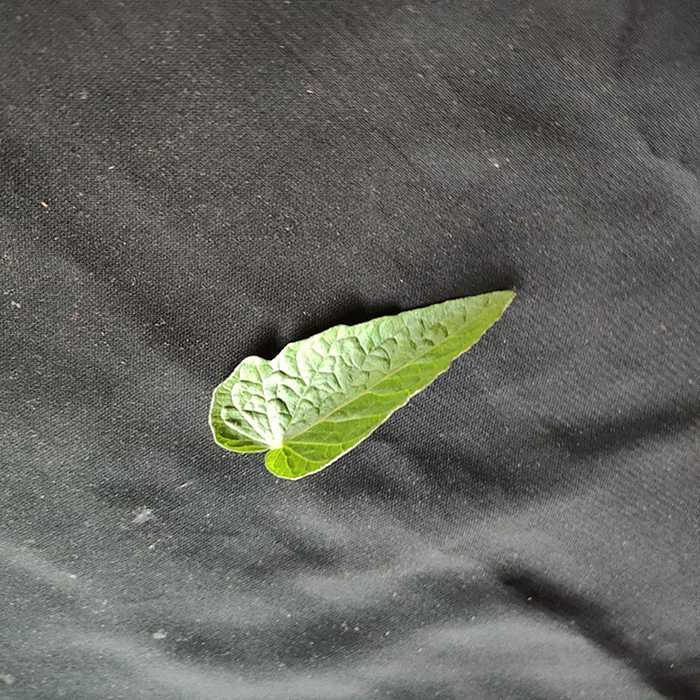
Plant: Tomato
Label: Tomato Fresh leaf